Evolutionary game theory

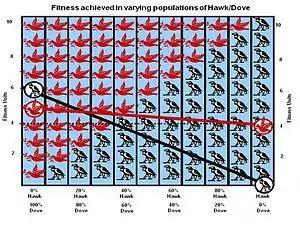
Solution of the hawk dove game for V=2, C=10 and fitness starting base B=4. The fitness of a hawk for different population mixes is plotted as a black line, that of dove in red. An ESS (a stationary point) will exist when hawk and dove fitness are equal: Hawks are 20% of population and doves are 80% of the population.

The first game that Maynard Smith analysed is the classic "hawk dove" game. It was conceived to analyse Lorenz and Tinbergen's problem, a contest over a shareable resource. The contestants can be either a hawk or a dove. These are two subtypes or morphs of one species with different strategies. The hawk first displays aggression, then escalates into a fight until it either wins or is injured (loses). The dove first displays aggression, but if faced with major escalation runs for safety. If not faced with such escalation, the dove attempts to share the resource.